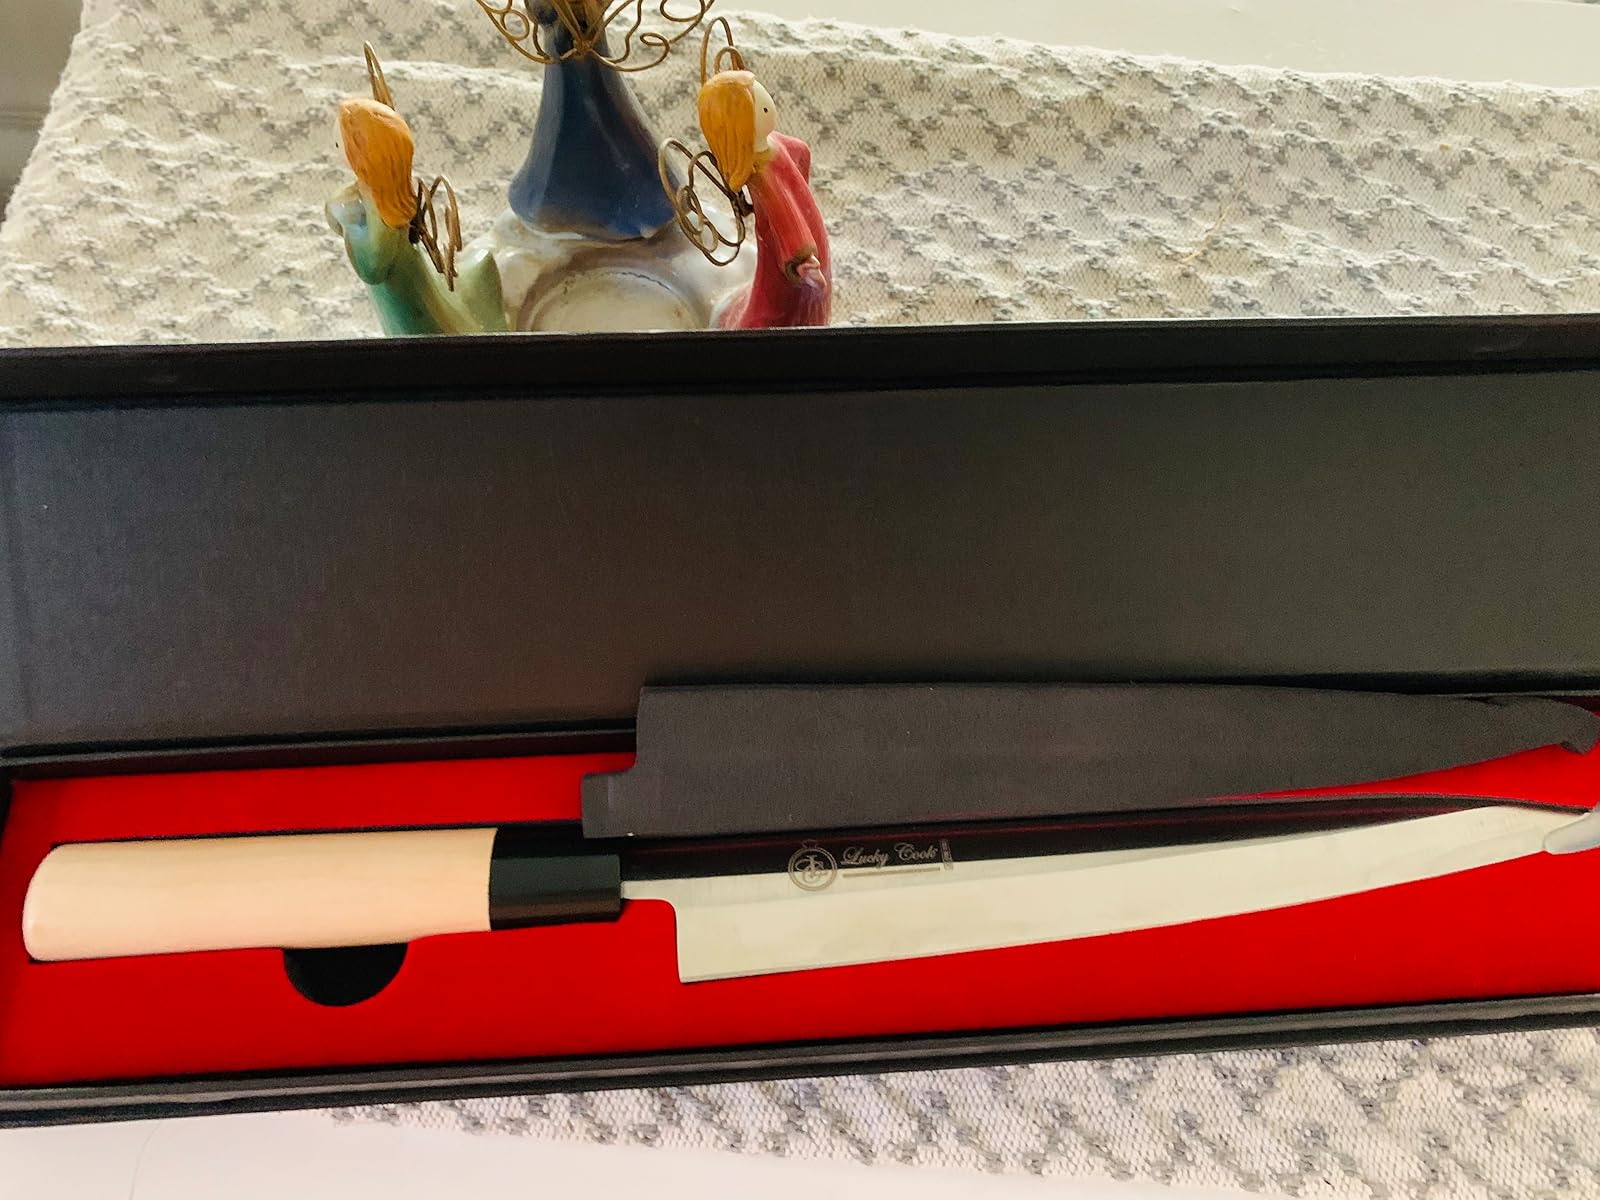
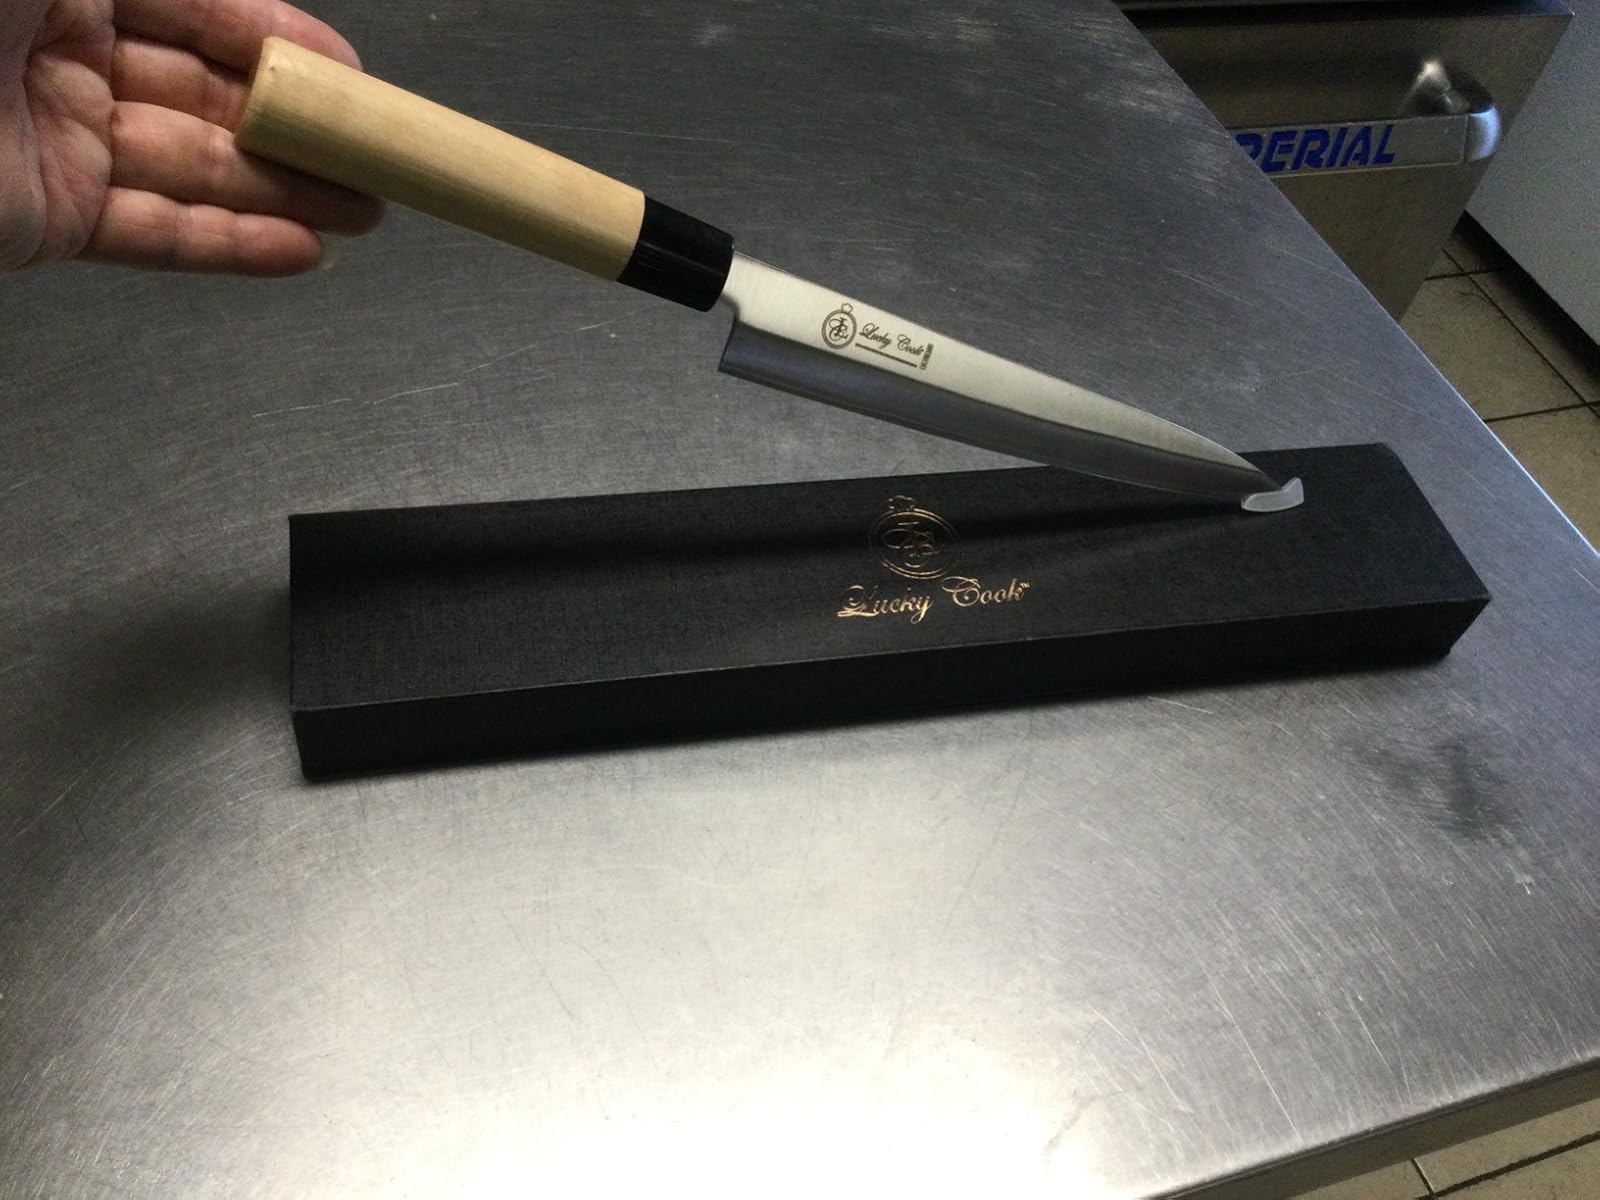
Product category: items_knife
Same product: yes